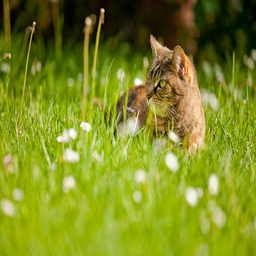
tabby cat resting in a field